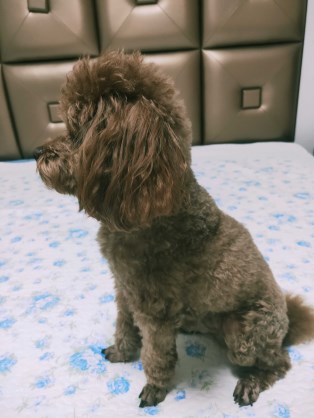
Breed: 7449-n000128-teddy